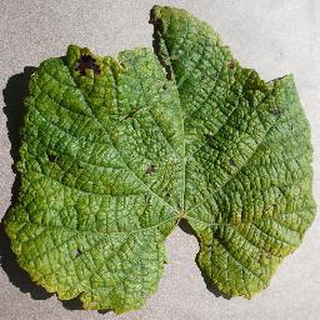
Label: grape_leaf_blight